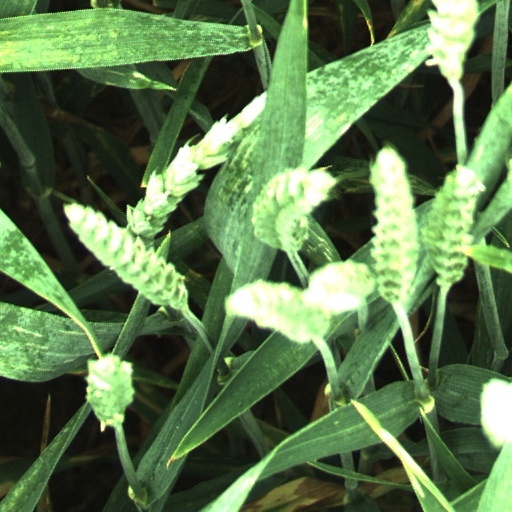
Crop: wheat